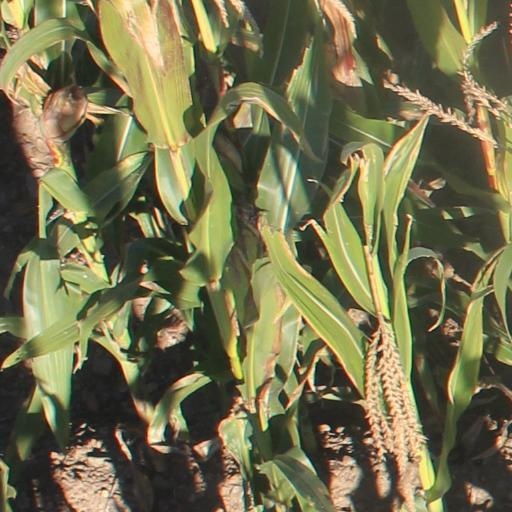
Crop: maize; corn